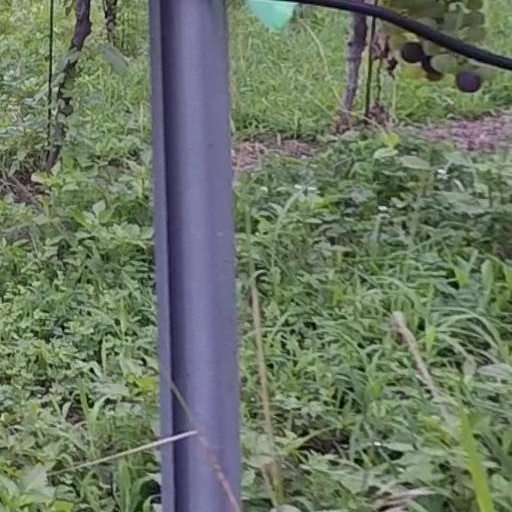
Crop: grape